Culture of Paraguay

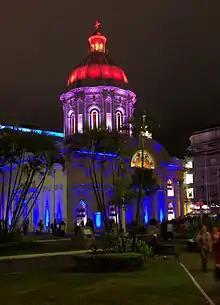
The National Pantheon of the Heroes, in Asunción, Paraguay.

Paraguay was in its maximum extension the old , a Jesuit administration belonging to the Viceroyalty of Peru and whose clerical capital was the city of Córdoba. During the 17th and 18th centuries, 30 reductions were built in this province, which are currently distributed in three countries: 8 in Paraguay, 15 in Argentina and 7 in Brazil. In 1609 the first reduction of San Ignacio Guazú was created, and since then, the other towns were rising, subdivided into 23 Western Missions (in southern Paraguay and in the current provinces of Misiones and Corrientes) and the 7 Eastern Missions in southwest Brazil. The Jesuits were expelled in 1768, reason why the towns entered decay and their settlers were in need of migrating to other areas of Paraguay, Misiones and Corrientes. In these places there are still vestiges of its architectural and urban structure.